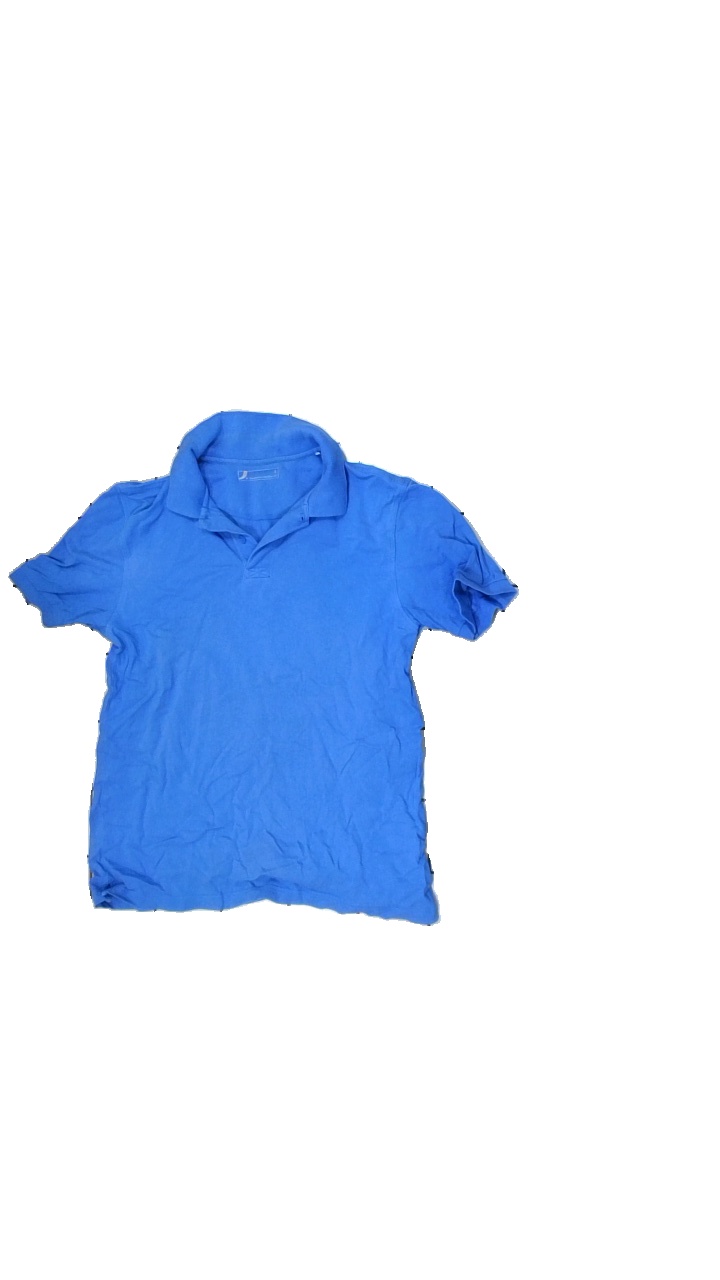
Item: T-shirt (Ladies)
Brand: Dressman
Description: washed out
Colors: Blue
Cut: Loose
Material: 100% Cotton
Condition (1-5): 2
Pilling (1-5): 5
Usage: Reuse
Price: <50